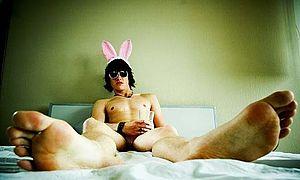
Little Paris est un film allemand réalisé par Miriam Dehne, sorti en 2008.